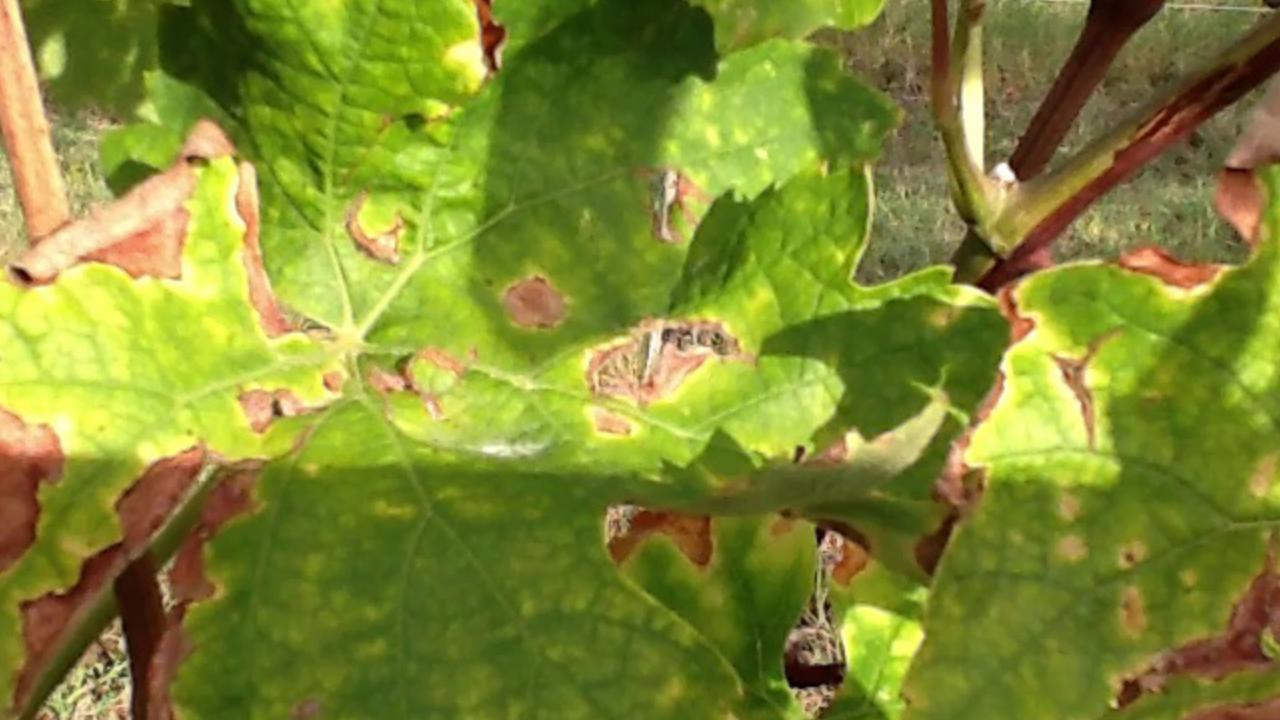
Label: esca